Church of St Thomas a Becket, Shirenewton

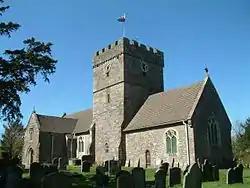
Shirenewton Church

The Church of St Thomas a Becket is located in Shirenewton, Monmouthshire, Wales. In the late 12th century the land was inherited by Henry de Bohun. The church was built by his son Humphrey after he inherited the title in 1220, and was dedicated to St. Thomas à Becket who had been assassinated in 1170 and canonised three years later. The chronicler Adam of Usk, who held the post in 1399, was one of the earliest known rectors of the church. The church was designated a Grade II listed building on 19 August 1955. Services are normally held at 9:45am on Sundays.